Sheryl Crow

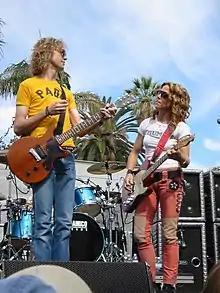
Crow at The Grove of Los Angeles, California in 2002, with guitarist Peter Stroud

Crow collaborated on Scott Weiland's 1998 album, "12 Bar Blues". Also in 1998, Crow released "The Globe Sessions". During this period, she discussed in interviews having gone through a deep depression, and there was speculation about a brief affair with Eric Clapton. The debut single from this album, "My Favorite Mistake", was rumored to be about Clapton, but Crow says otherwise—that the song is about a philandering ex-boyfriend. Crow has refused to say who the song was about, telling "Billboard" magazine on the release of her album, "Oh, there will be just so much speculation, and because of that there's great safety and protection in the fact that people will be guessing so many different people and I'm the only person who will ever really know. I'm really private about who I've had relationships with, and I don't talk about them in the press. I don't even really talk about them with the people around me." Despite the difficulties in recording the album, Crow told the BBC in 2005 that, "My favorite single is 'My Favorite Mistake'. It was a lot of fun to record and it's still a lot of fun to play." The album won Best Rock Album at the 41st Annual Grammy Awards in 1999. It was re-released in 1999, with a bonus track, Crow's cover of the Guns N' Roses song "Sweet Child o' Mine", which was included on the soundtrack of the film "Big Daddy". The song won a Grammy for Best Female Rock Vocal Performance at the 42nd Annual Grammy Awards in 2000. Other singles included "There Goes the Neighborhood", "Anything but Down", and "The Difficult Kind". Crow's live recording of "There Goes the Neighborhood" won a Grammy for Best Female Rock Vocal Performance at the 43rd Annual Grammy Awards in 2001. "The Globe Sessions" peaked at No. 5 on the "Billboard" 200 chart, achieving US sales of 2 million as of January 2008. Later in 1998, Crow took part in a live concert in tribute to Burt Bacharach, contributing vocals on "One Less Bell to Answer".